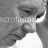
Emotion: sad